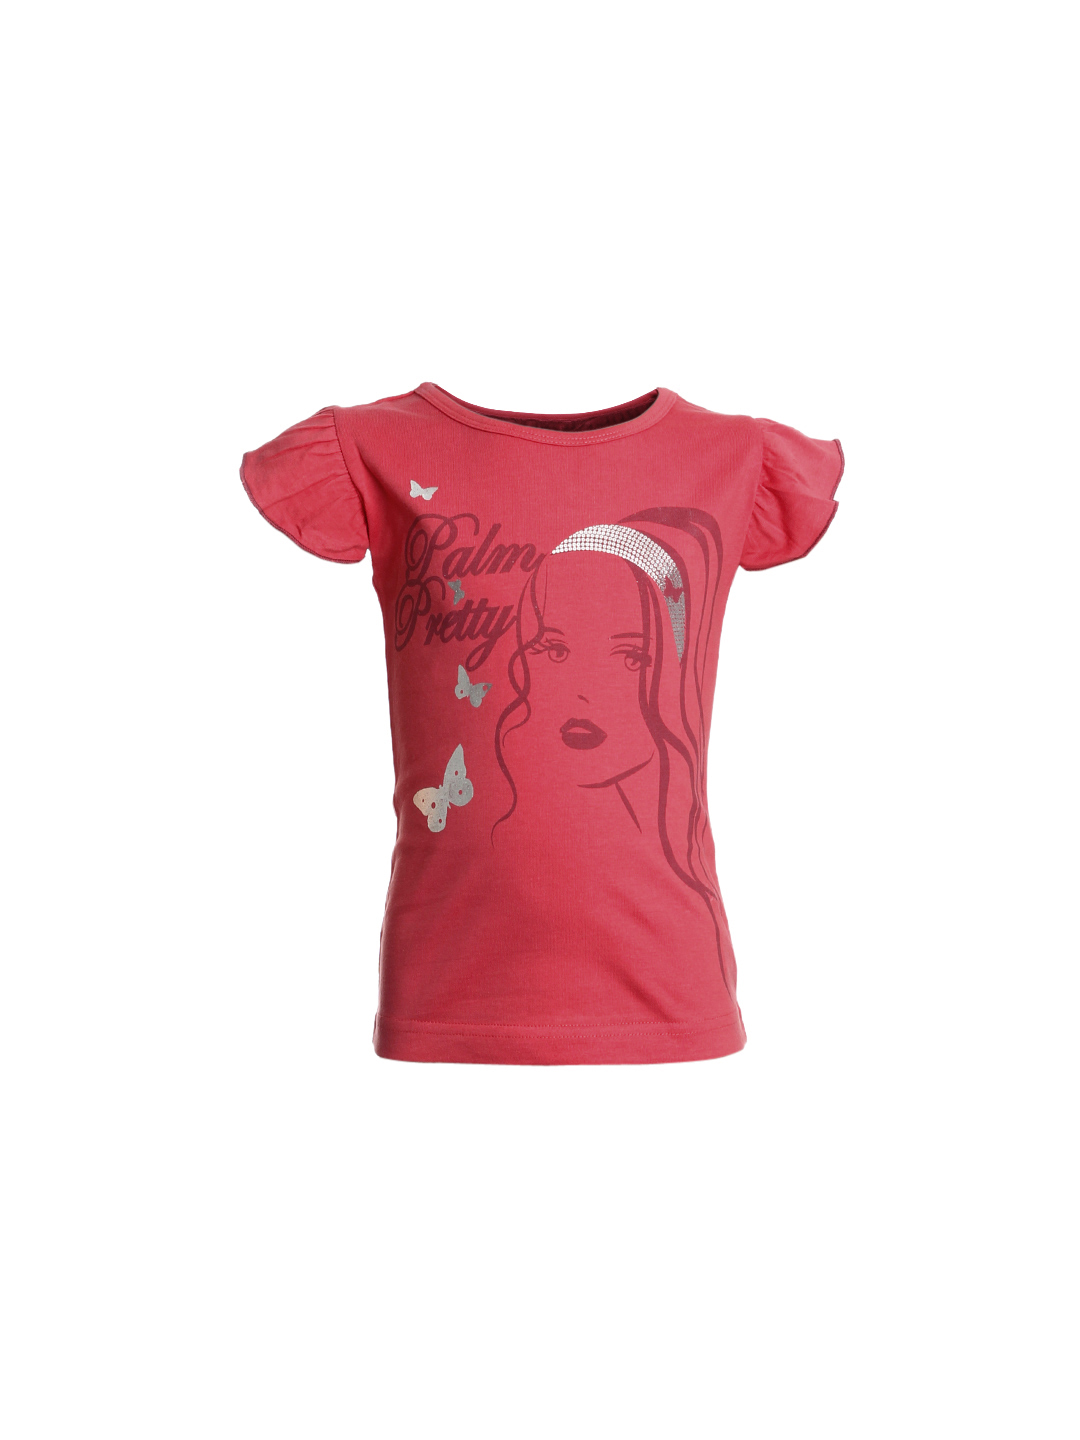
Palm Tree Girls Printed Peach Top
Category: Apparel / Topwear / Tops
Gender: Girls
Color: Peach
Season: Summer 2012
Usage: Casual